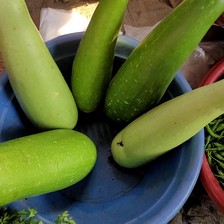
Label: others